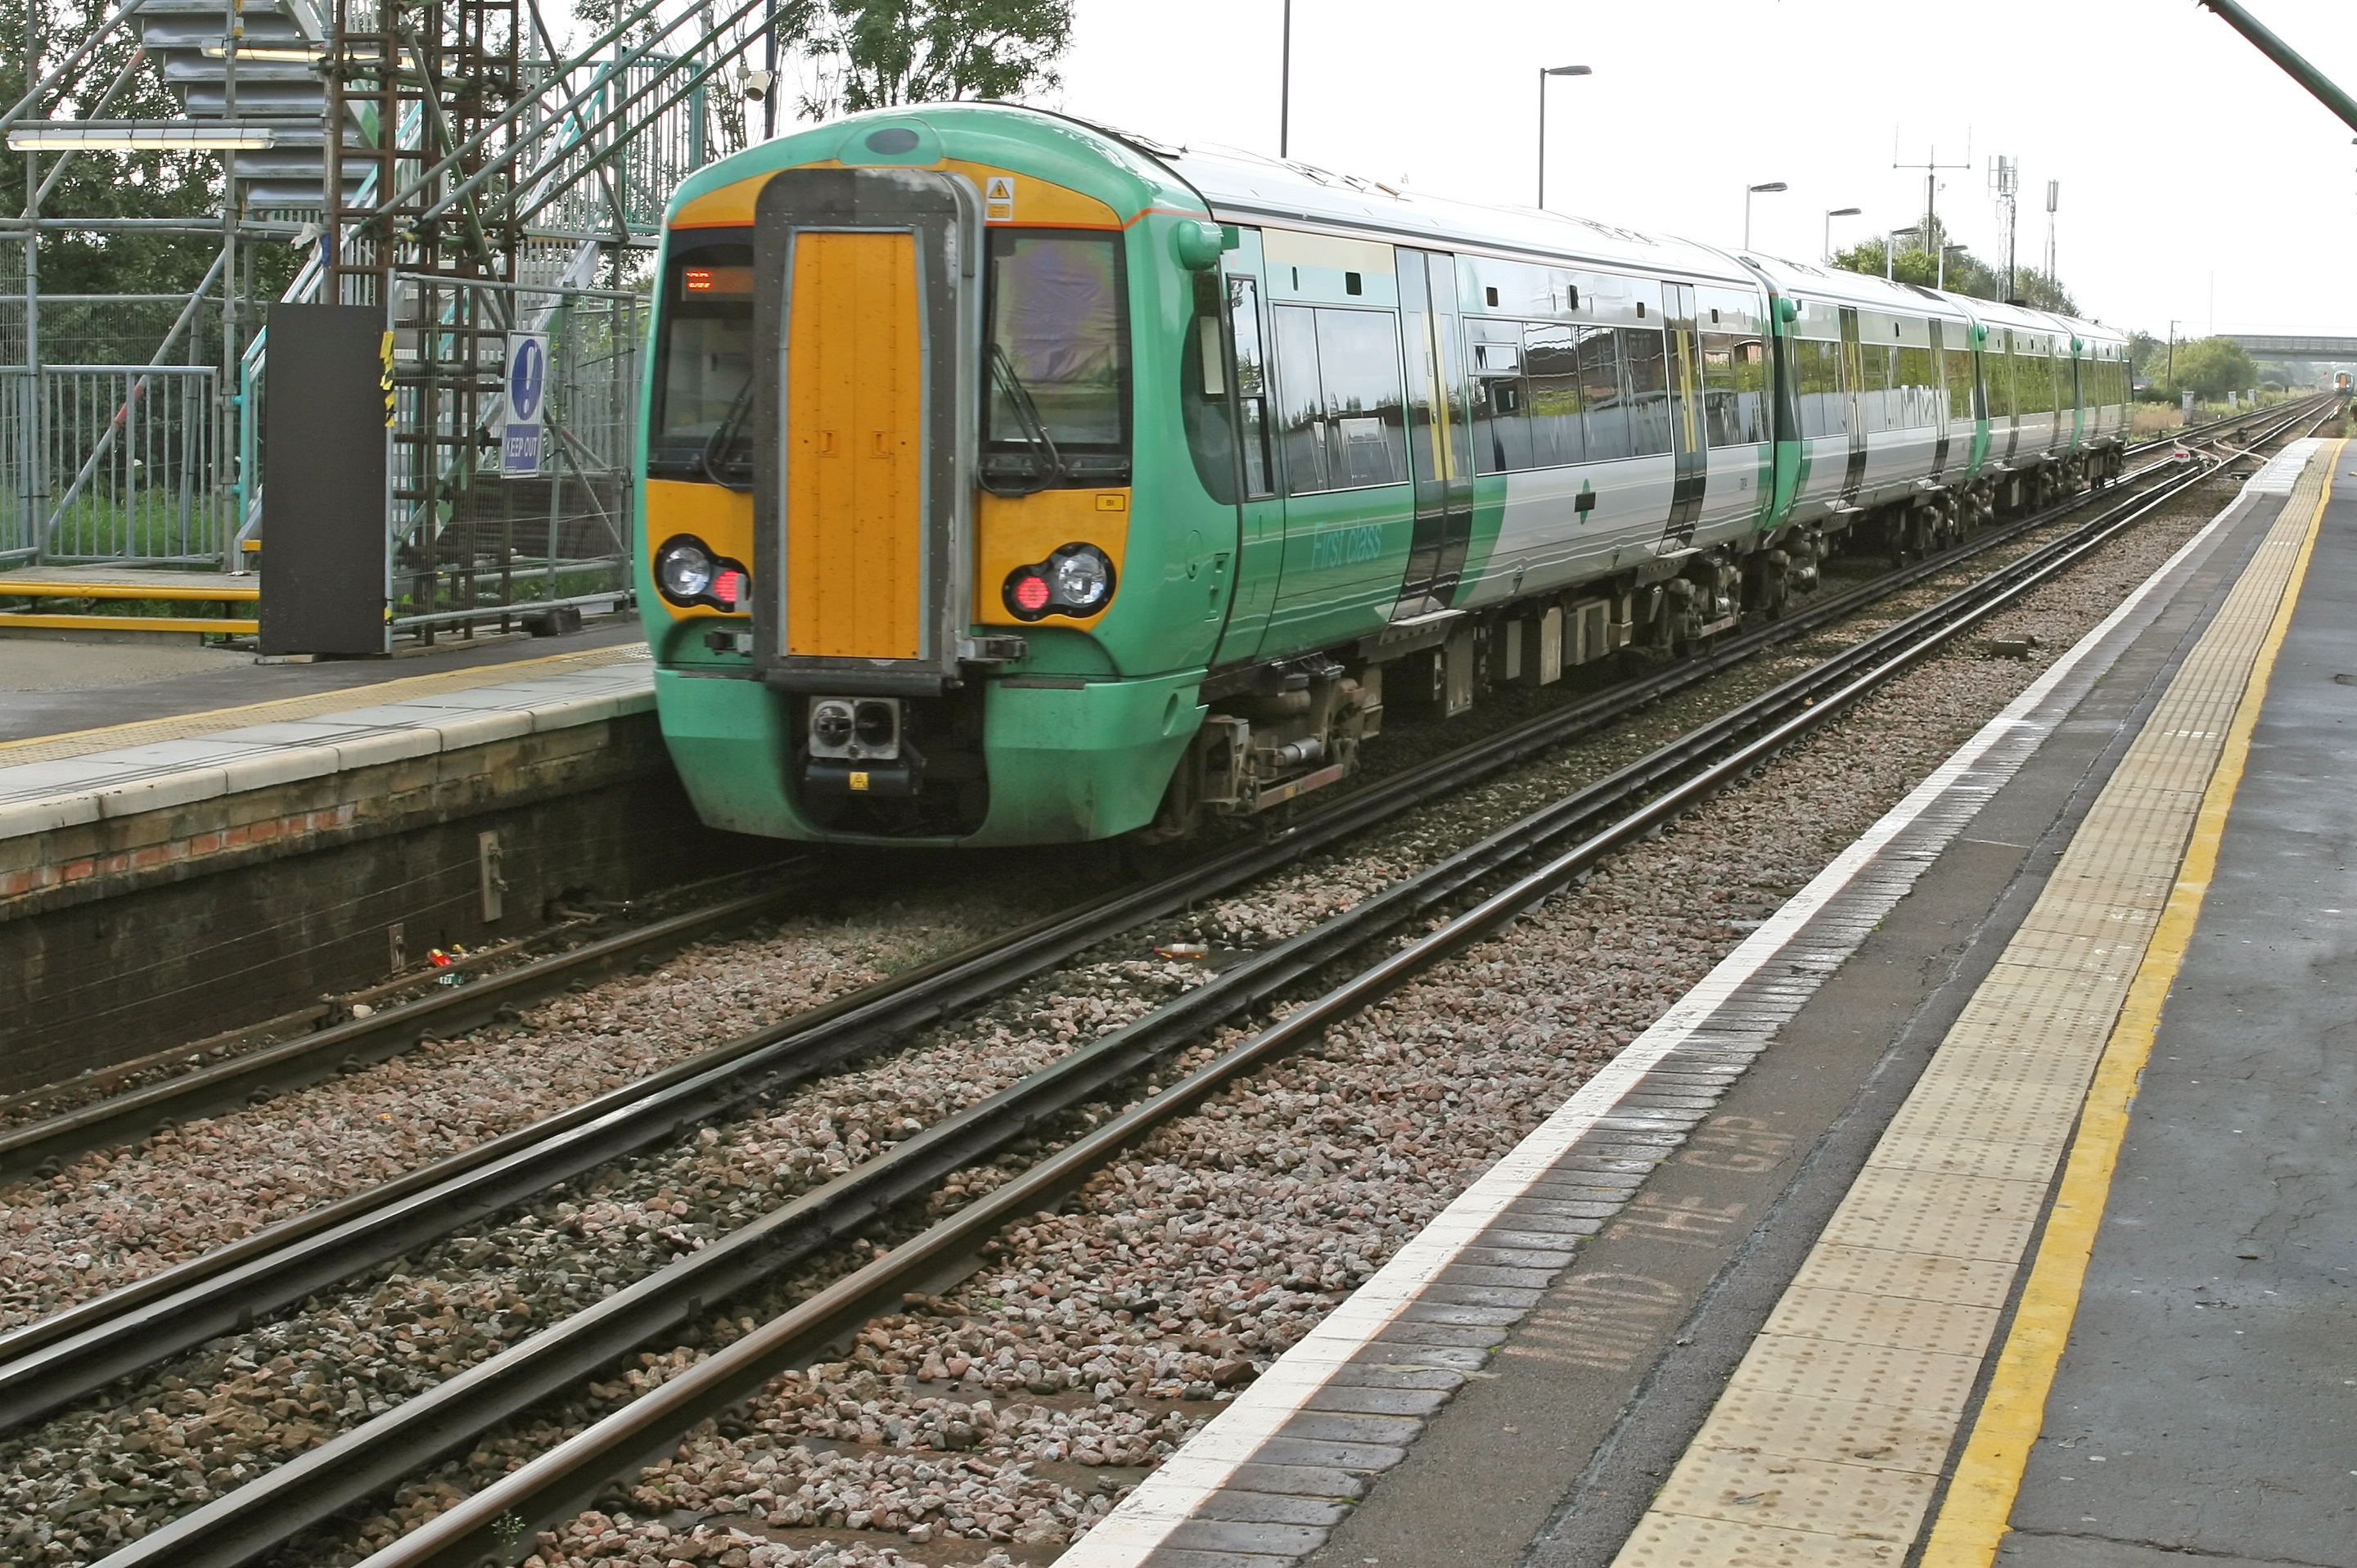
abstract, technology, track, railway, railroad, car, wagon, tube, perspective, rail, train, tunnel, travel, commute, subway, metro, underground, motion, transit, transportation, transport, line, vehicle, journey, corporate, money, station, train station, business, electricity, speed, movement, lane, public transport, commuting, england, london, place, locomotive, cargo, engine, move, passage, diesel, british, carriage, britain, precision, fast, depot, voyage, passenger, tickets, commuter, rail transport, sleeper, land vehicle, rolling stock, metropolitan area, railroad car, passenger car